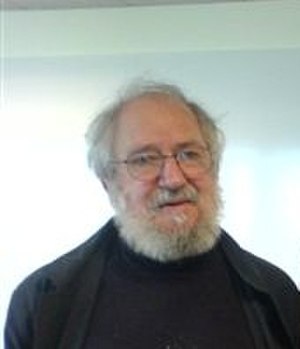
Seymour Papert
Seymour Papert, maj 2006
Seymour Aubrey Papert var en sydafrikansk-født amerikansk matematiker, datalog og pædagog. Han var en af pionererne inden for kunstig intelligens og sammen med Wally Feurzeig ophavsmand til det pædagogiske programmeringssprog Logo.